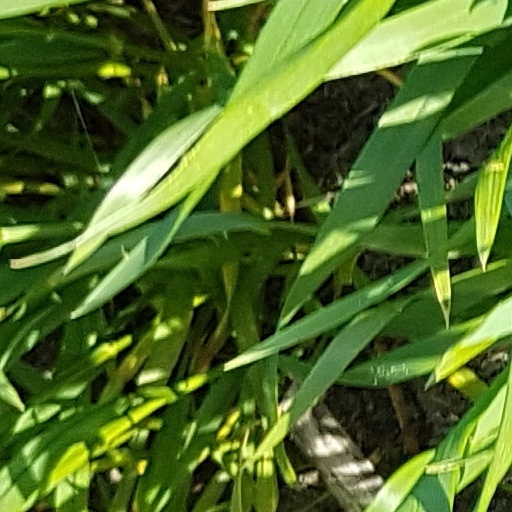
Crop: wheat